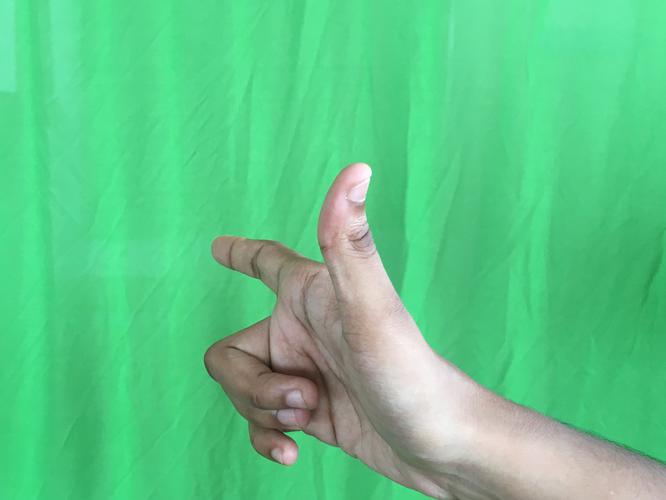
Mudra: Chandrakala
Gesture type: single_hand